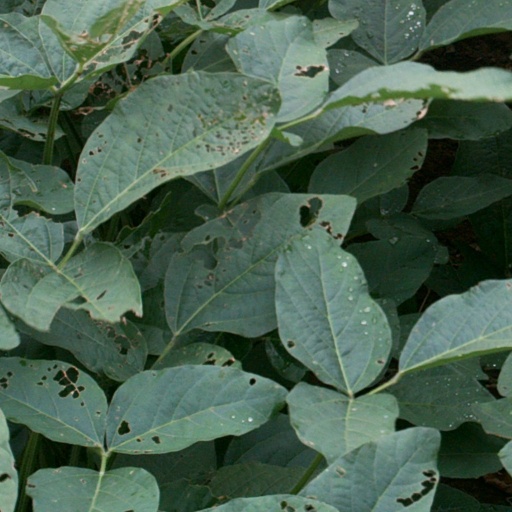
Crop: soybean